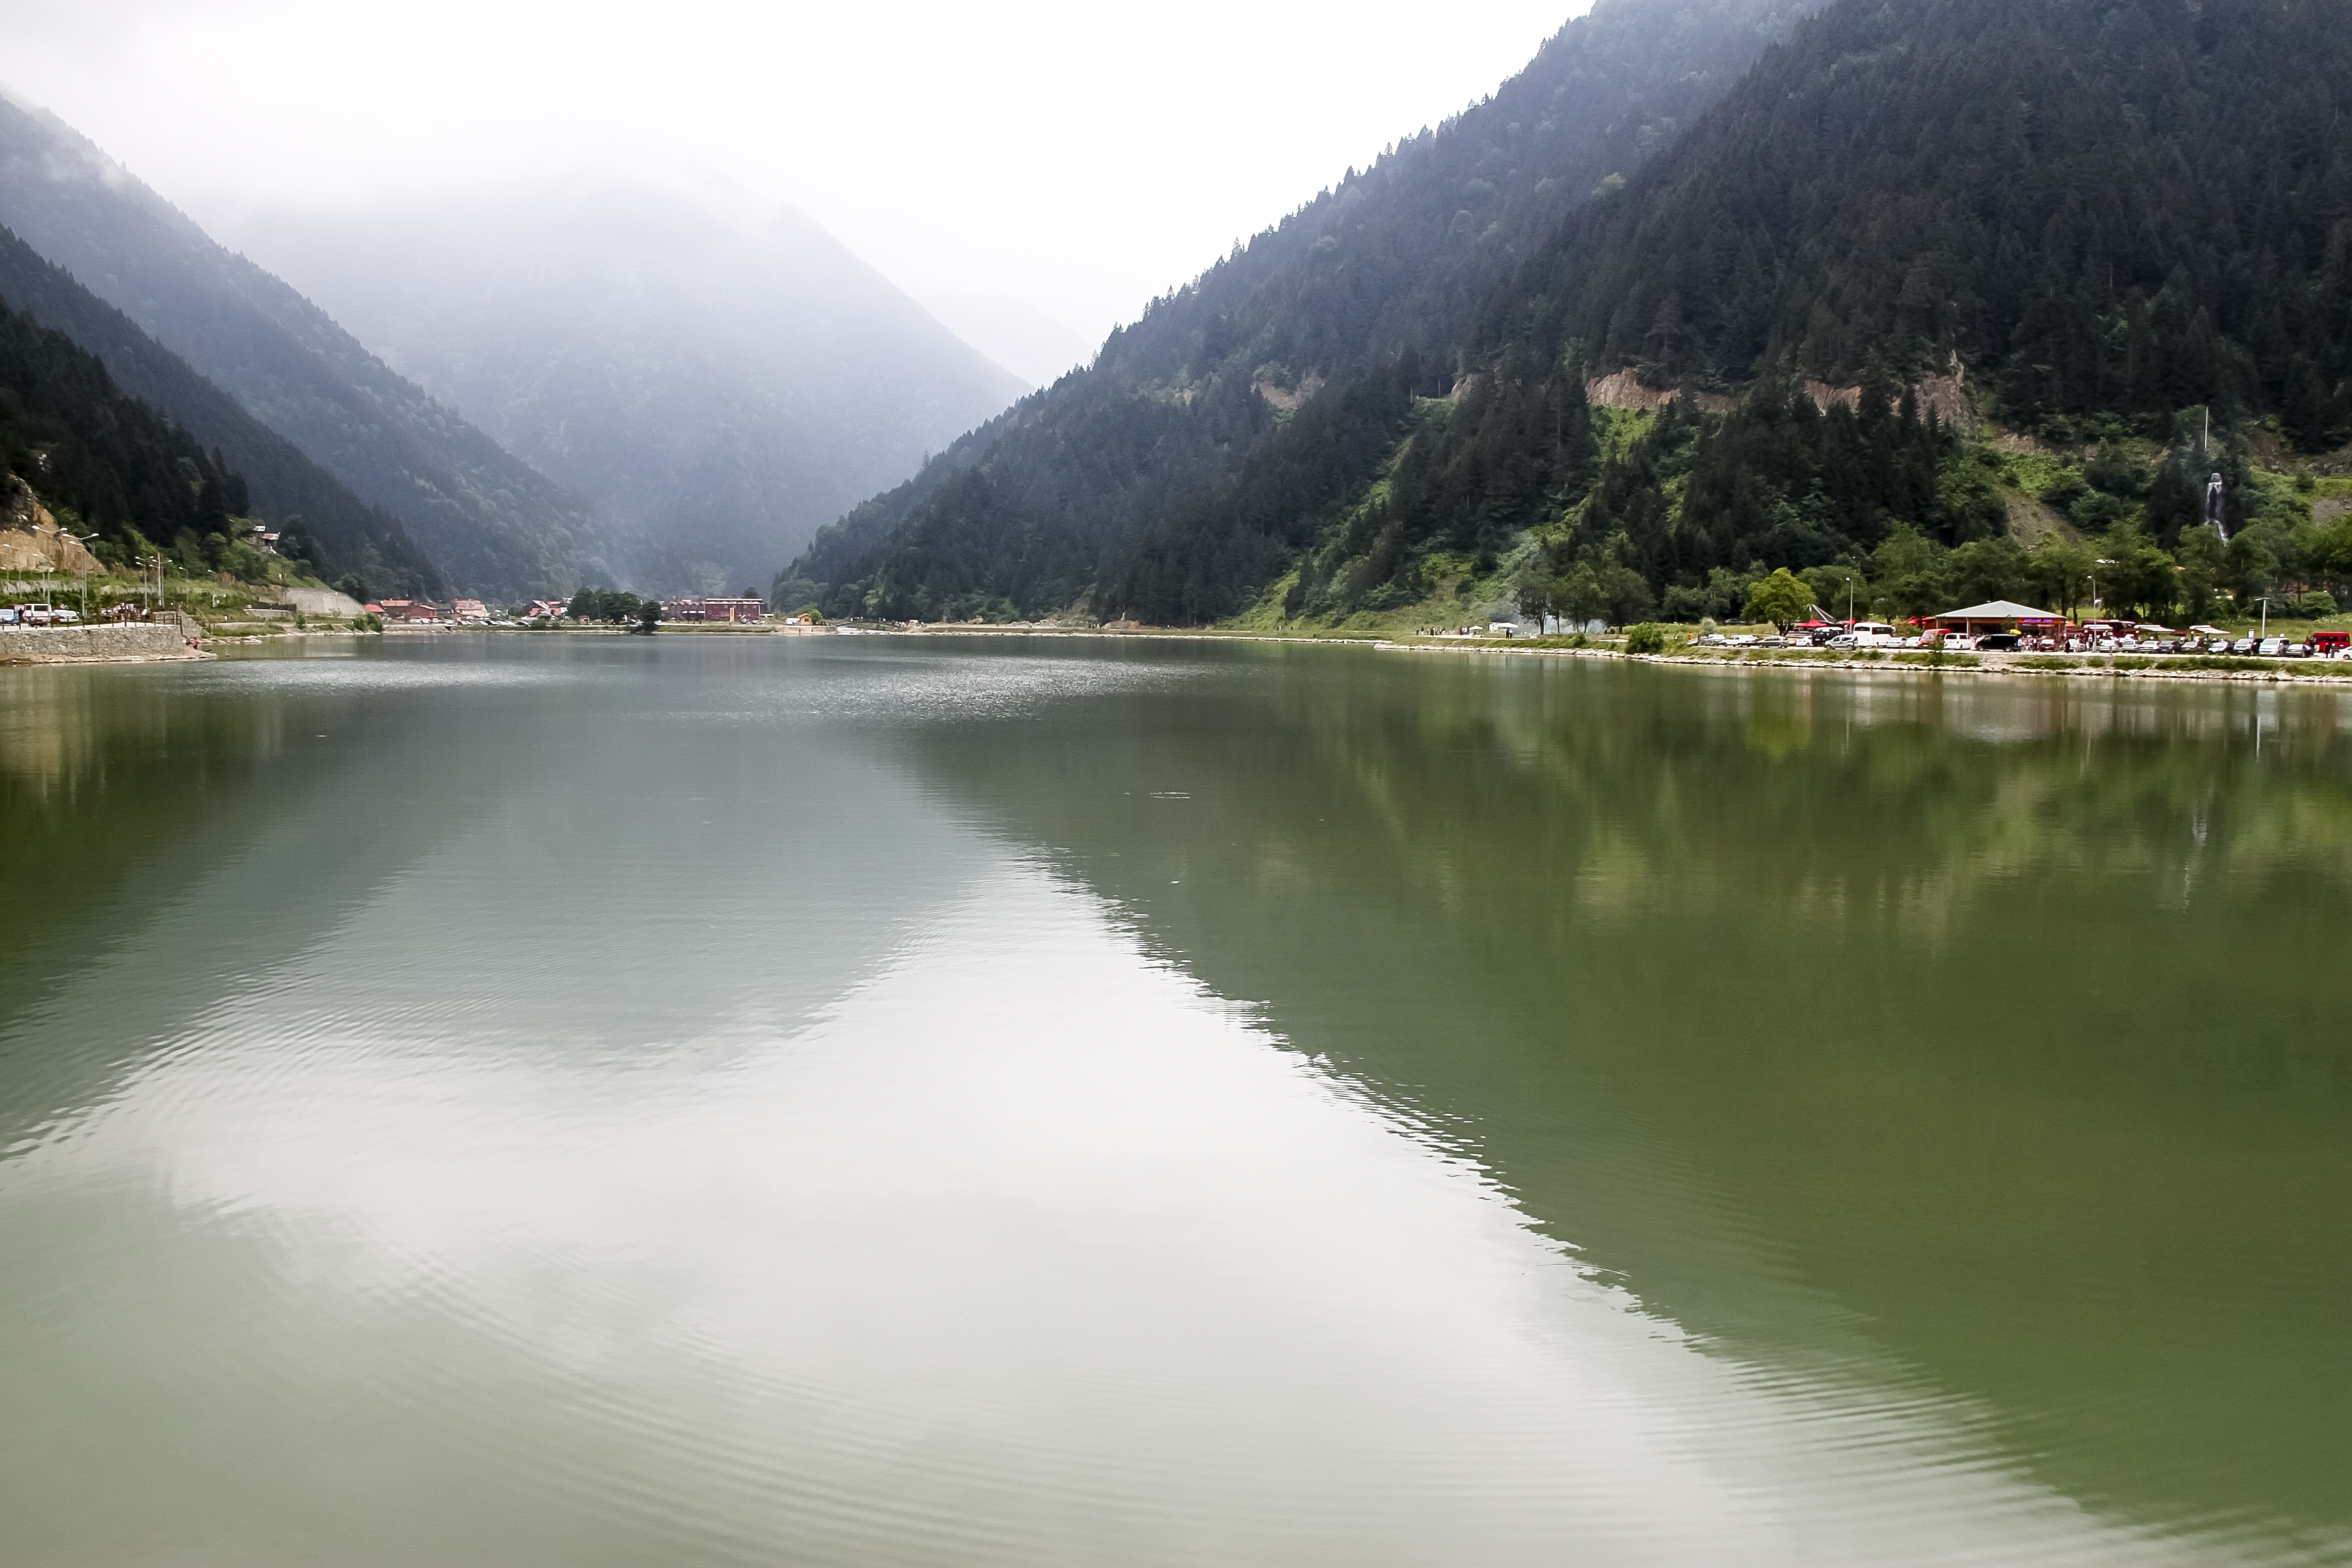
landscape, water, mountain, lake, river, mountain range, reflection, fjord, reservoir, body of water, loch, doga, trabzon, uzungol, atmospheric phenomenon, mountainous landforms